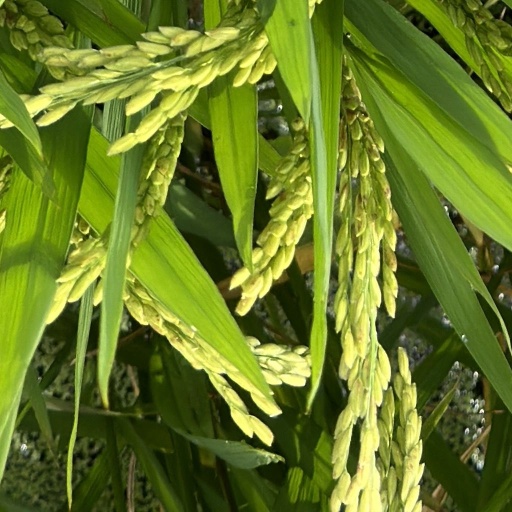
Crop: rice